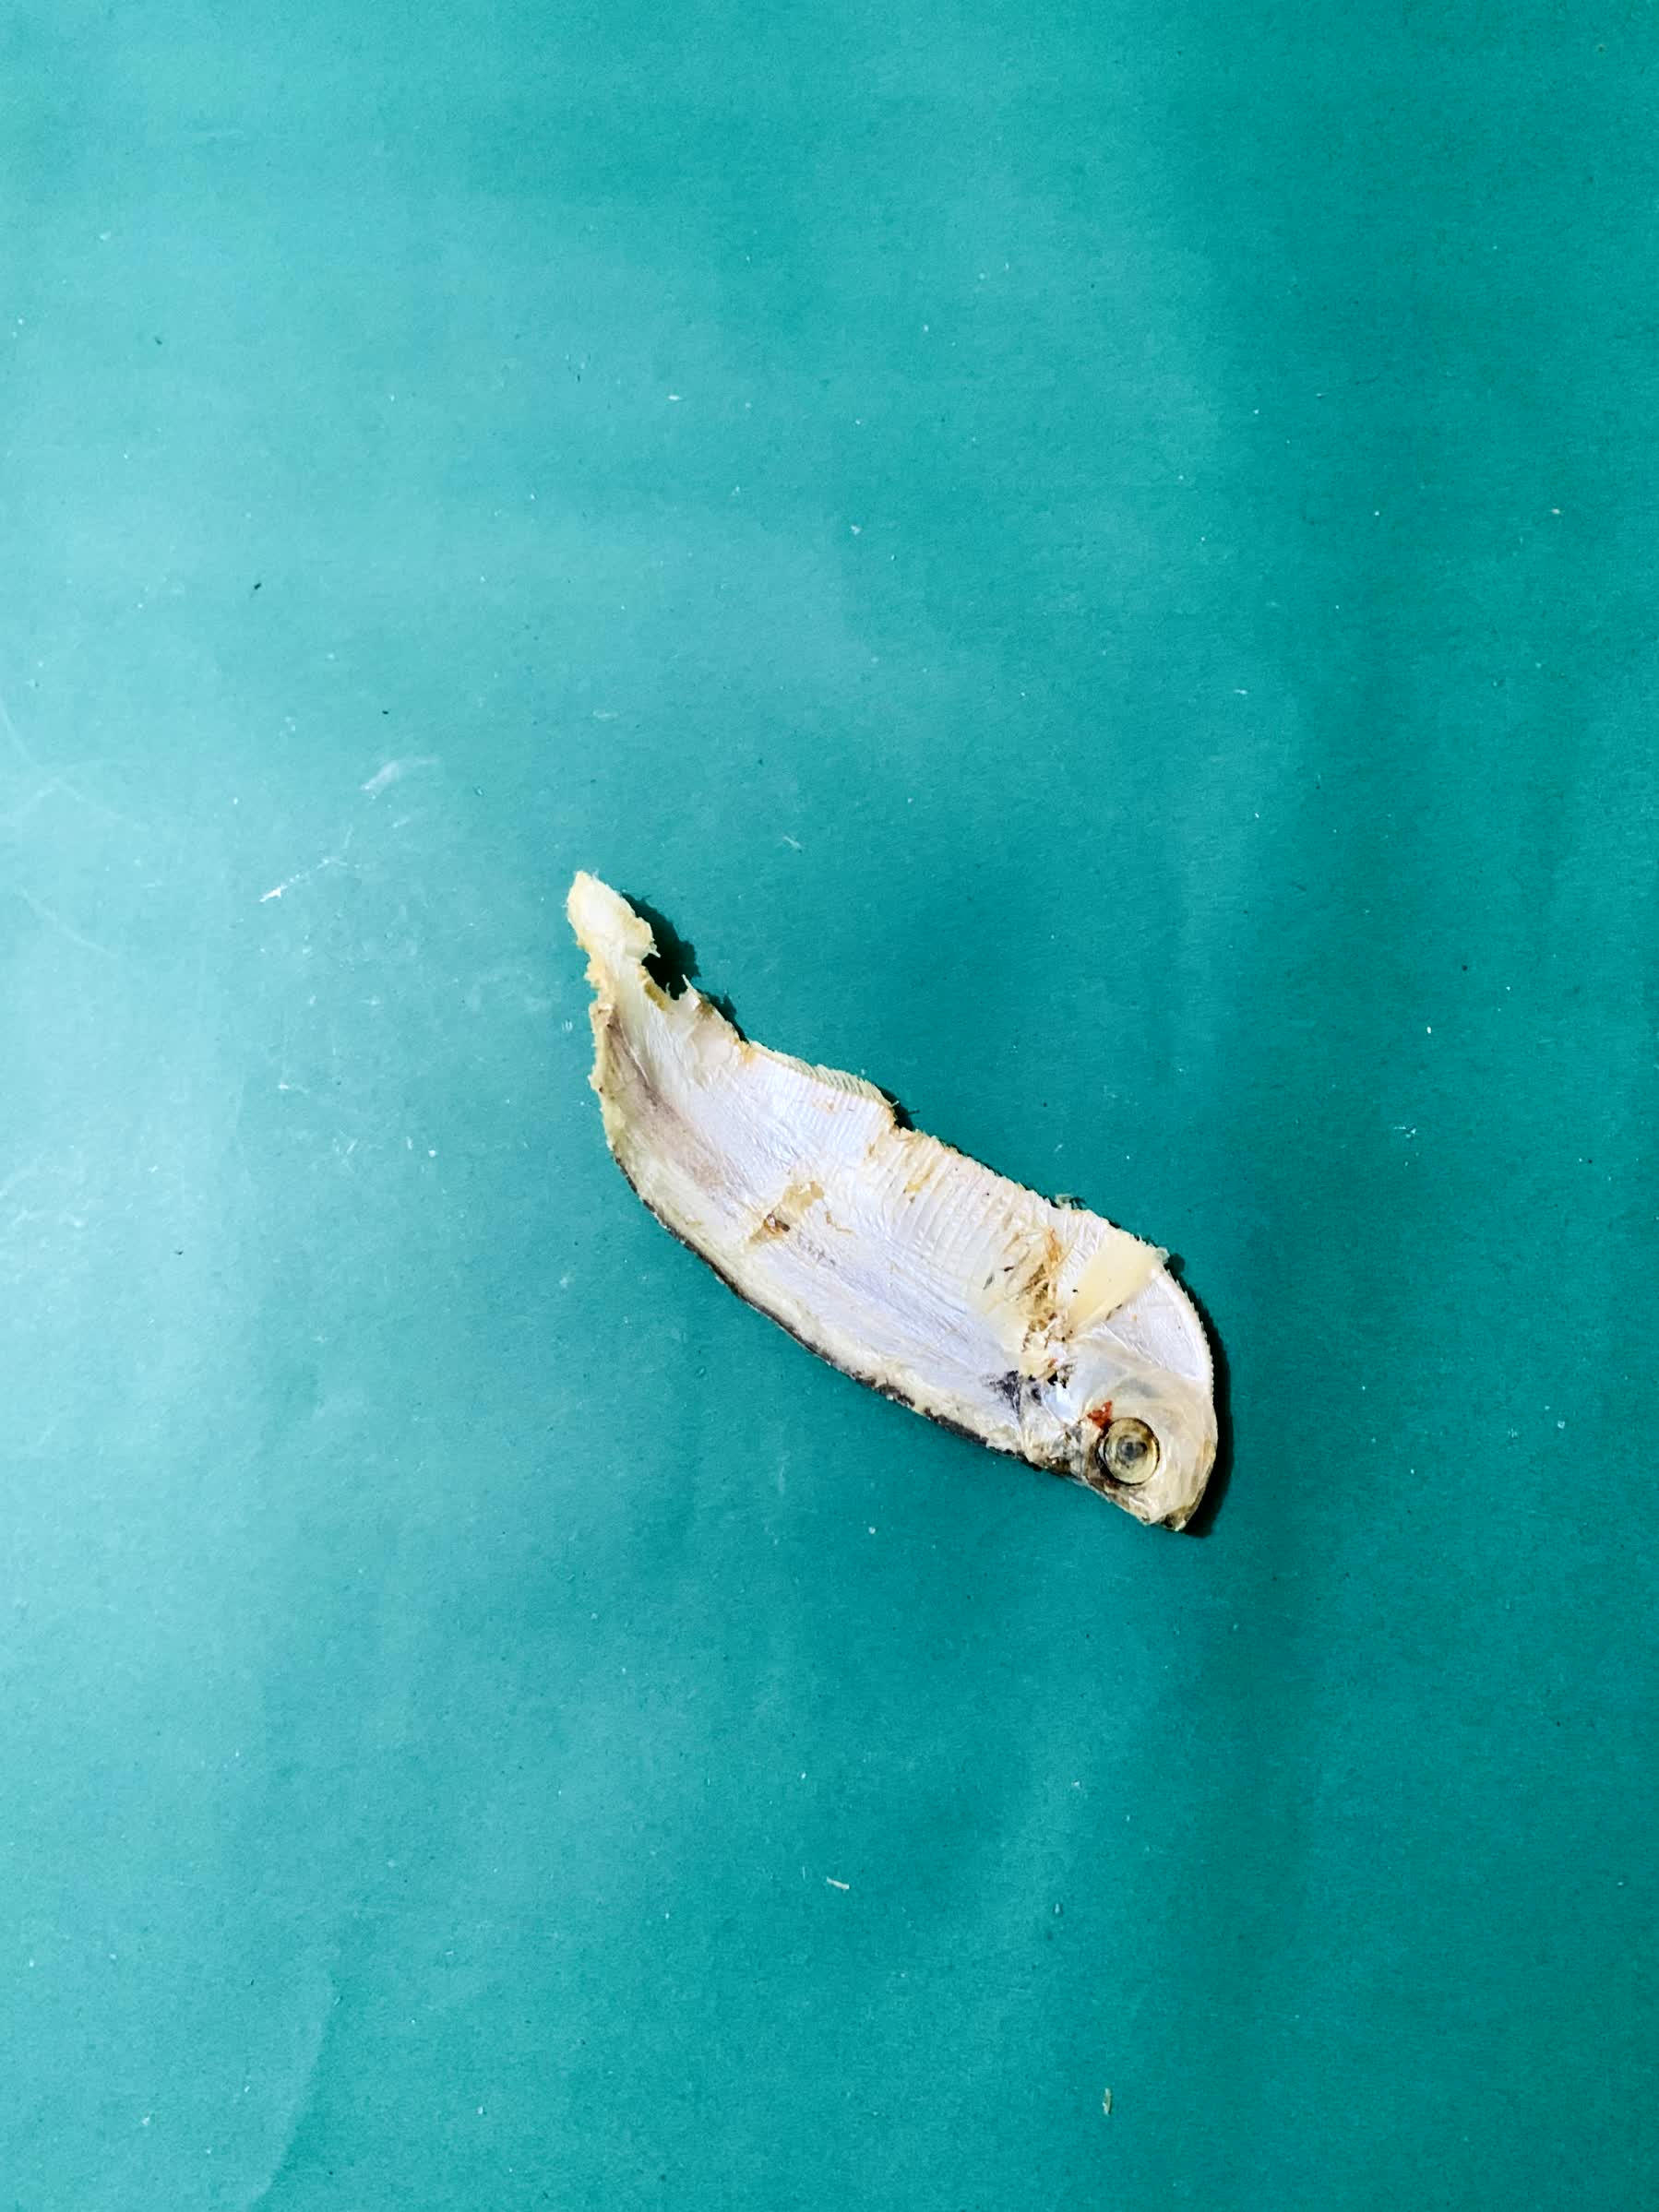
Species: Shukna Feuwa